Harry Bradshaw (footballer, born 1873)

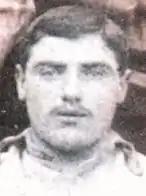

Thomas Henry Bradshaw (24 August 1873 – 25 December 1899) was an English international footballer who played in the outside-left and centre-forward positions for Liverpool, Northwich Victoria, Tottenham Hotspur and Thames Ironworks during the late 19th century.